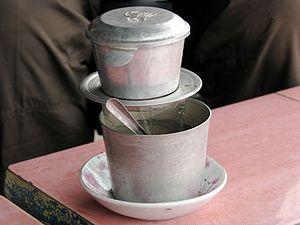
La cafetière est un récipient ou un appareil, servant à préparer ou à servir le café.